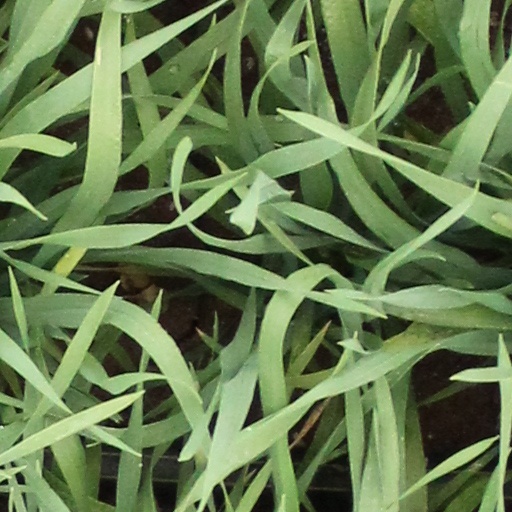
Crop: wheat